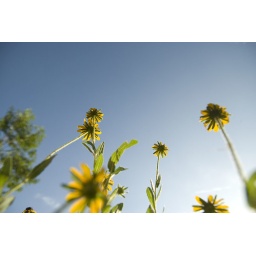
low angle view of several flowers against a blue sky. Texas garden flowers yellow with black centers, maybe daisy.